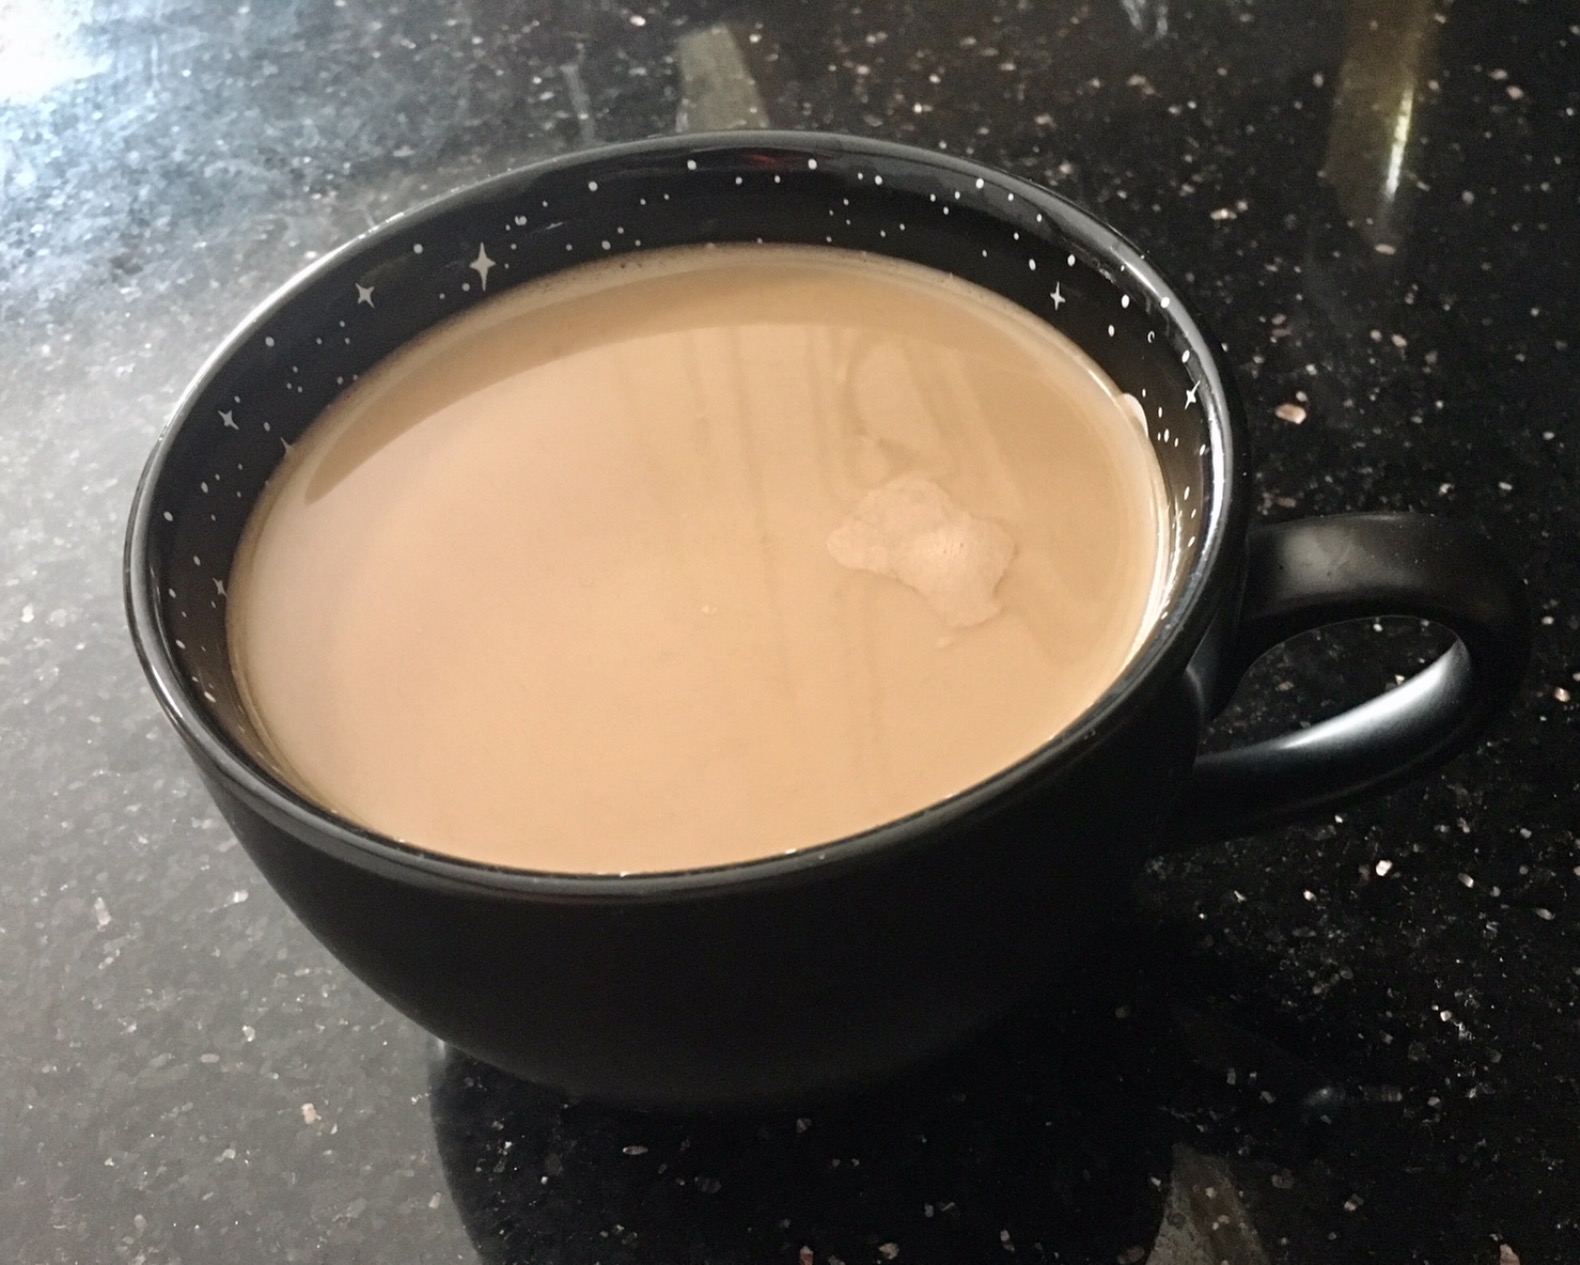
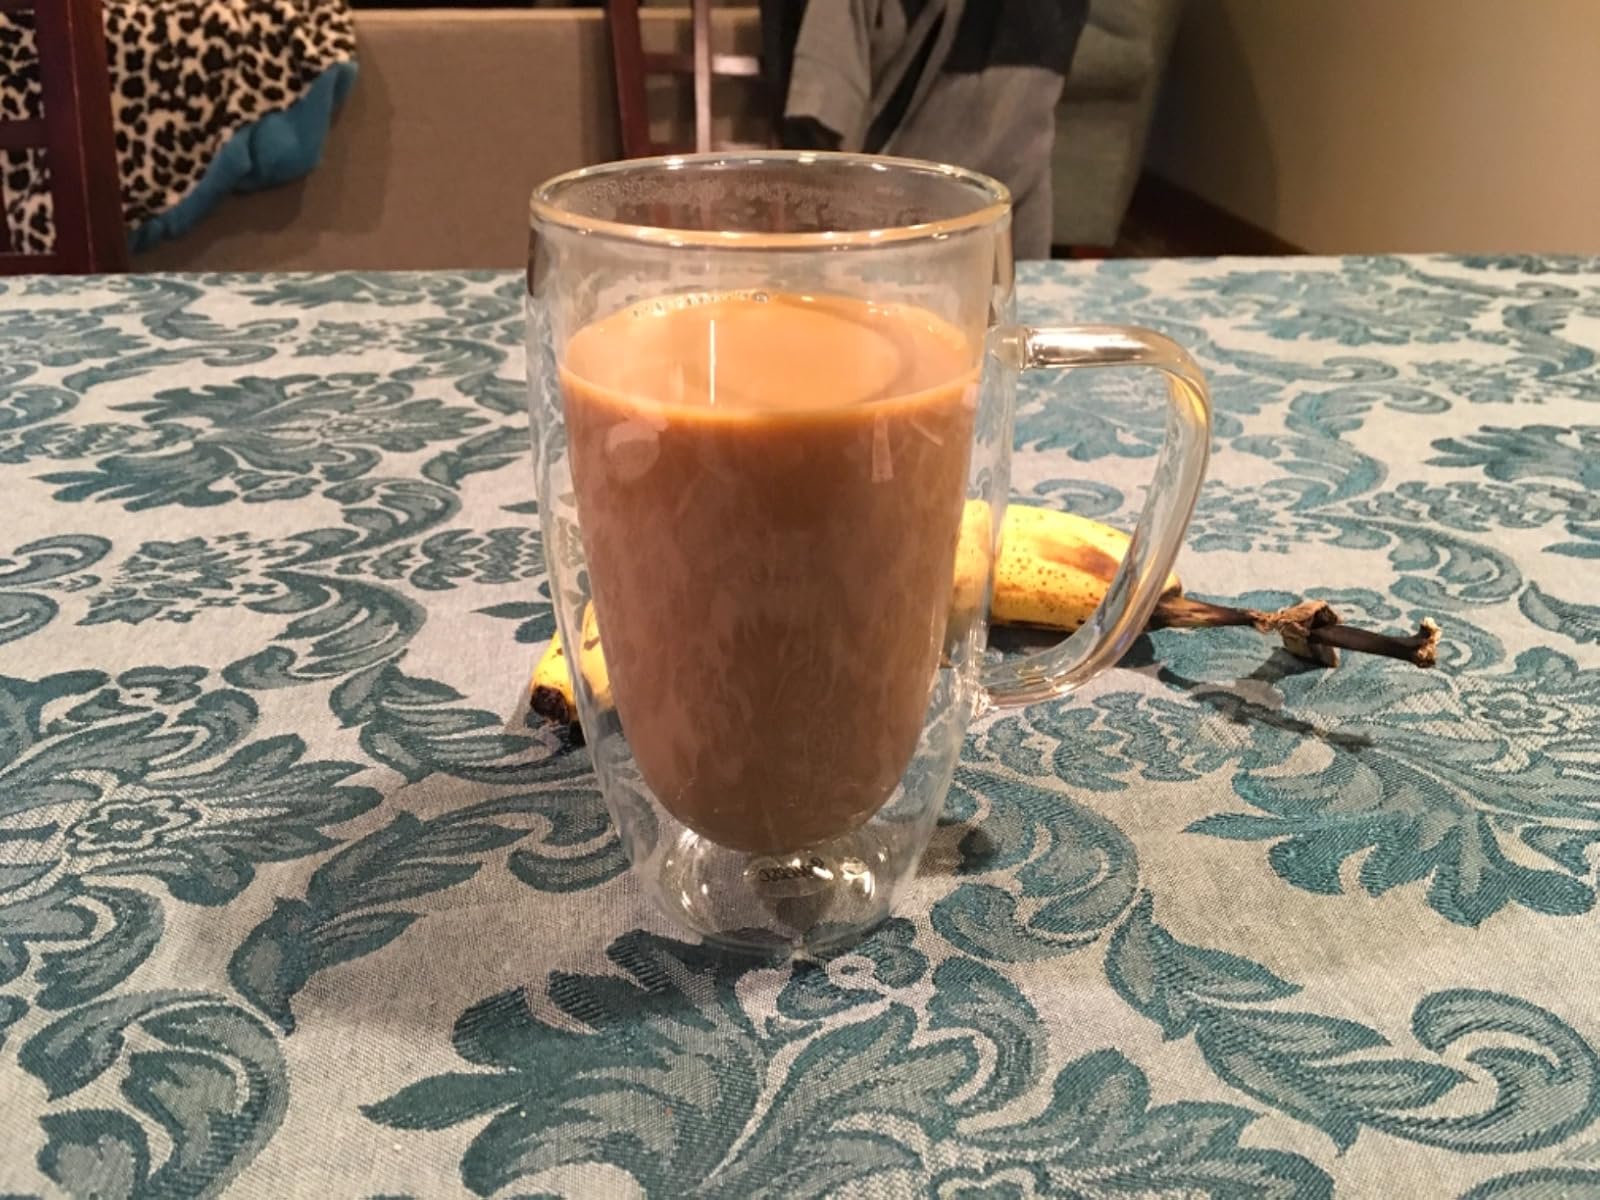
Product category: items_mug
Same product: no